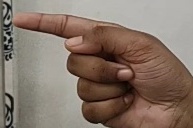
ASL sign: G